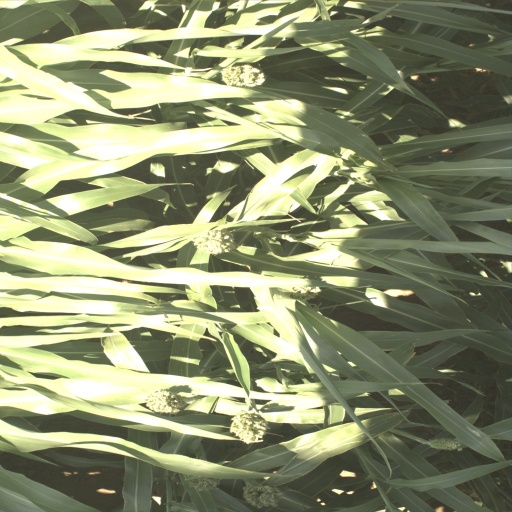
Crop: sorghum